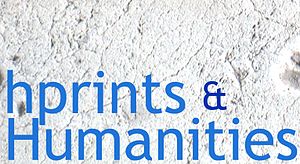
Hprints
hprints.orgs logo 2008 af informationsspecialist Sakena Ali. Logoets baggrund er 6000 år gamle mennekespor (human prints) i vulkansk mudder i Managua, Nicaragua.
hprints.orgs logo 2008 af informationsspecialist Sakena Ali. Logoets baggrund er 6000 år gamle mennekespor (human prints) i vulkansk mudder i Managua, Nicaragua. Hprints logo (marts 2008)
hprints er et open access-arkiv for nordisk humanioraforskning. Arkivets webside er en portal under det franske forskningsråds fuldtekstarkiv, HAL.